Valparaiso Moraine

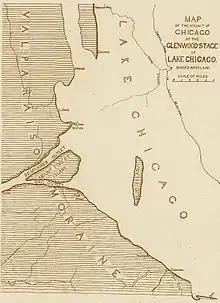
Map of the southwestern coast of Proglacial lake Lake Chicago at the Valparaiso Moraine.

The Valparaiso system includes five moraines north of Chicago. The most northerly reach is to the headwaters of the Fox River in Waukesha County, west of Milwaukee. The moraine angles to the south and east, reaching the headwaters of the Des Plaines River west of Kenosha, Wisconsin, in the county of the same name. The moraine forms a major portion of the eastern divide of the Fox River Basin and then the western bank of the Des Plaines River. The moraine continues southward along the Des Plaines River following the route of the modern Tri-State Tollway (I-294) around the west side of Chicago. Where the Des Plaines River bends to the west and forms the Illinois River, the moraine angles south and east, continuing along I-294 towards Chicago Heights. In this area, the moraine has widened out towards the south and east, becoming a broad plain covering large portions of Will and Kankakee counties.